Ewuare

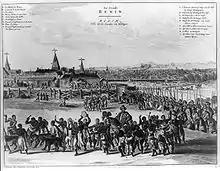
Depiction of Benin City (1668)- Many features, the large walls, the moat, and the palace were directed by Ewuare

Prior to Ewuare, the Oba of Benin was limited in their power and authority by the "uzama", a group of hereditary chieftains throughout the kingdom. The "uzama" were able to appoint the Oba of Benin upon the death of an Oba and could limit any efforts by the Oba.